Kaid Mohamed

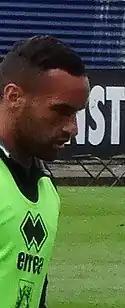
Mohamed training with Northampton Town in 2014

Mohamed signed a two-year contract with newly promoted League One side Port Vale in June 2013. Both the player and his agent, Phil Sproson, stated that the attacking play manager Micky Adams had installed on the wide Vale Park pitch made the club a good fit for Mohamed. He was signed to replace departing left-winger Ashley Vincent, who left the club a few weeks earlier. He started the 2013–14 season on the bench.